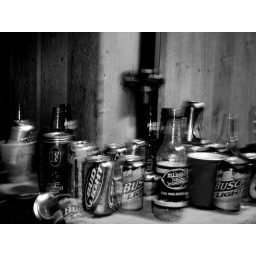
A collection of beer cans, bottles and cups left behind after RAGBRAI celebrations in North Liberty, Iowa.